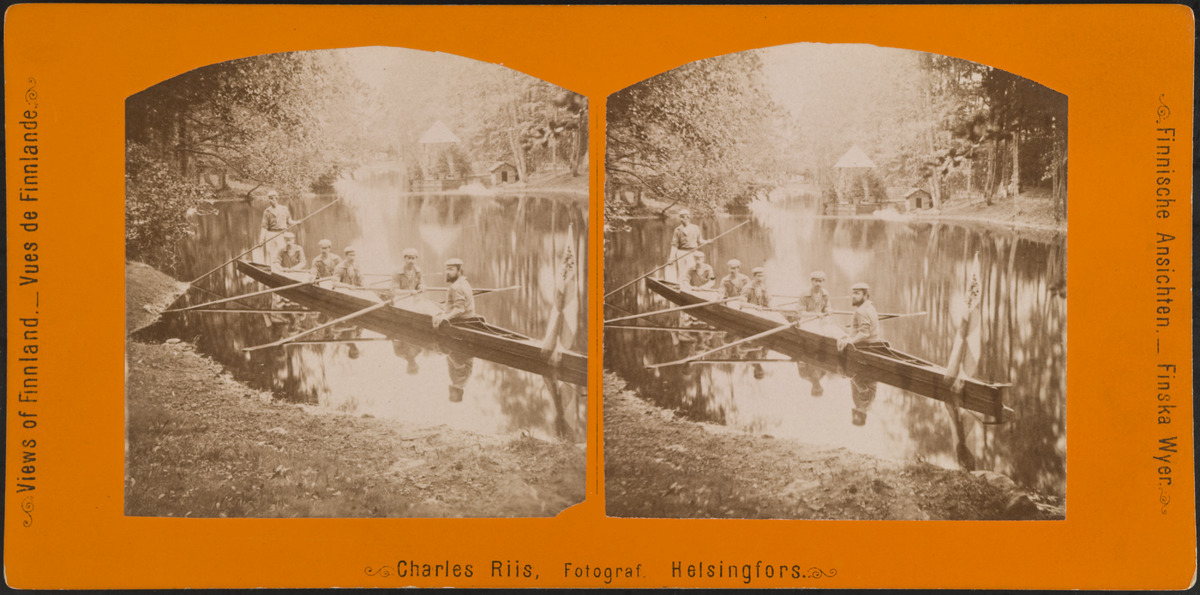
Soutajia Kaivopuiston lammikolla, mahdollisesti Suomen ensimmäisen yleisen taide- ja teollisuusnäyttelyn aikoihin v
sisällön kuvaus: Soutajia Kaivopuiston lammikolla, mahdollisesti Suomen ensimmäisen yleisen taide- ja teollisuusnäyttelyn aikoihin v. 1876. Kilpasoutuvene mahdollisesti Nyländska Jaktklubbenille kuulunut vene, joka mainitaan näyttelyluettelossa, soutuveneen

perässä

pursiseuran lippu. mustavalkoinen
Kuvaaja: Riis, Charles, valokuvaaja
Ajankohta: kuvausaika 1876
Paikka: Suomi, Uusimaa, Helsinki, Ullanlinna Helsinki, Kaivopuisto
Aiheet: soutuveneet, miehet, lammikot, puistot, puut, liput, osuustoiminta